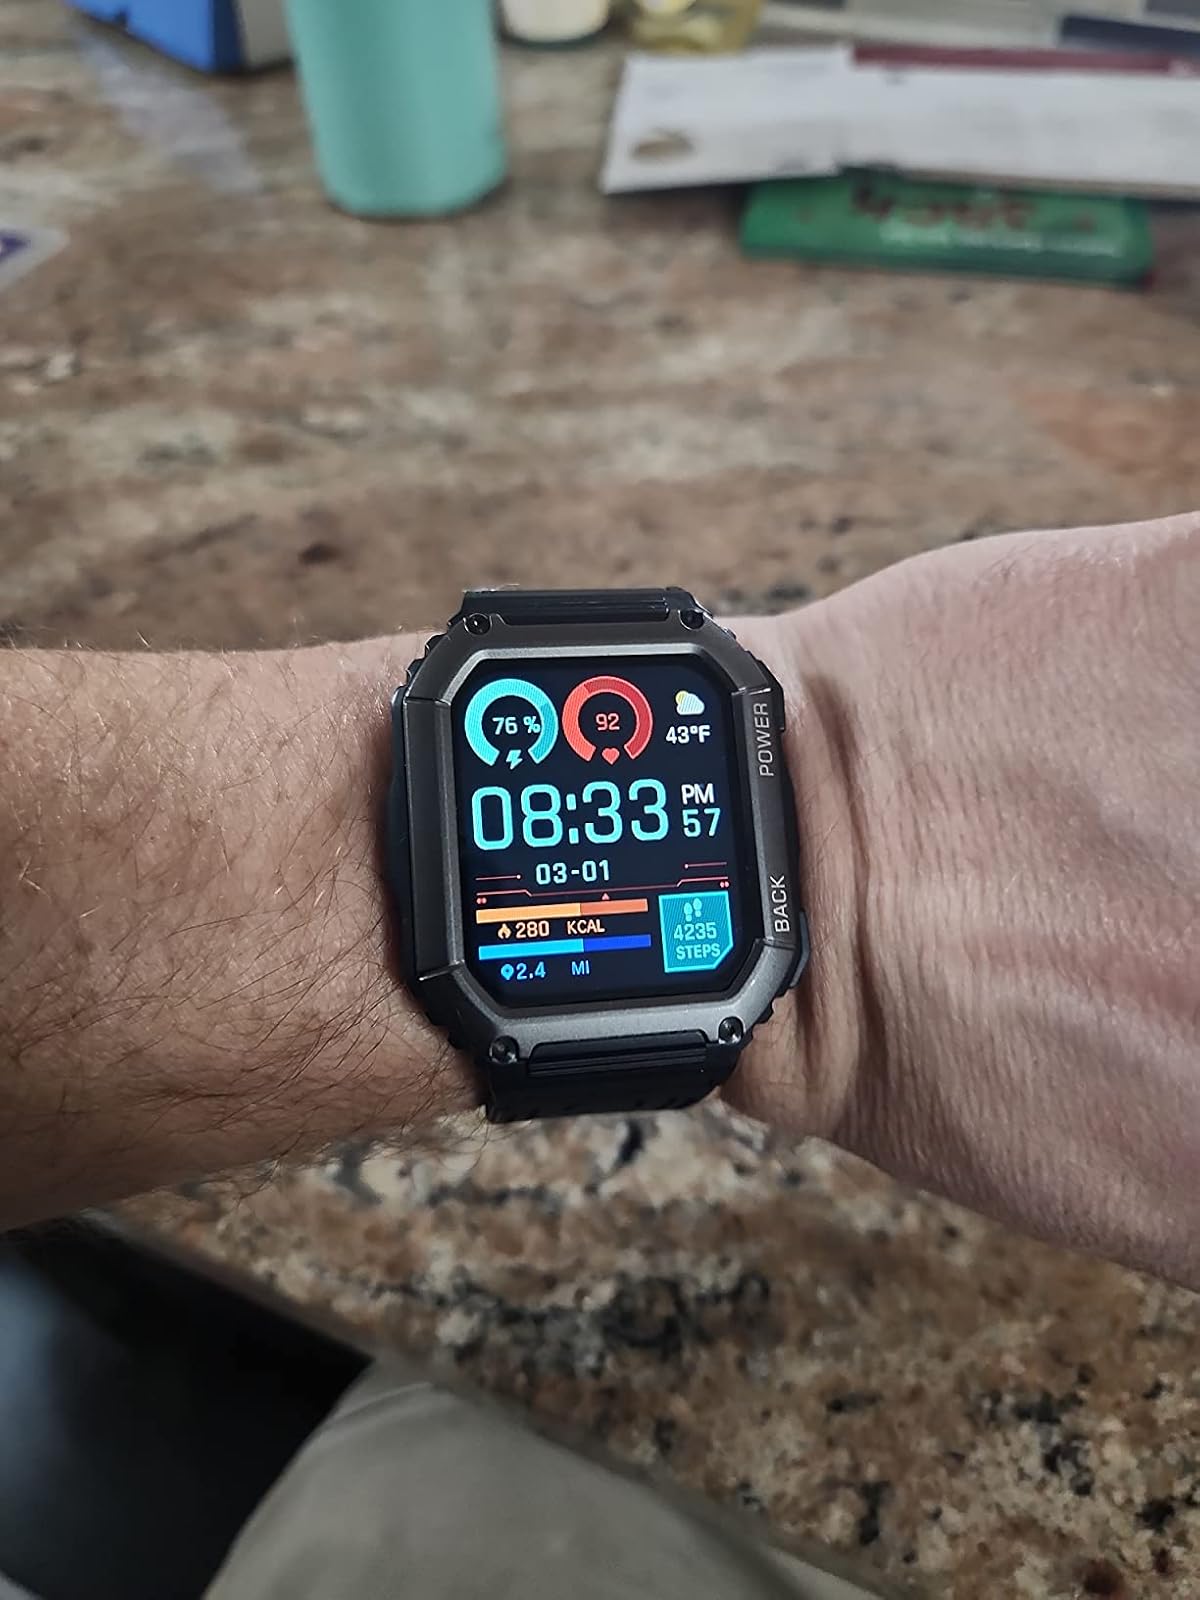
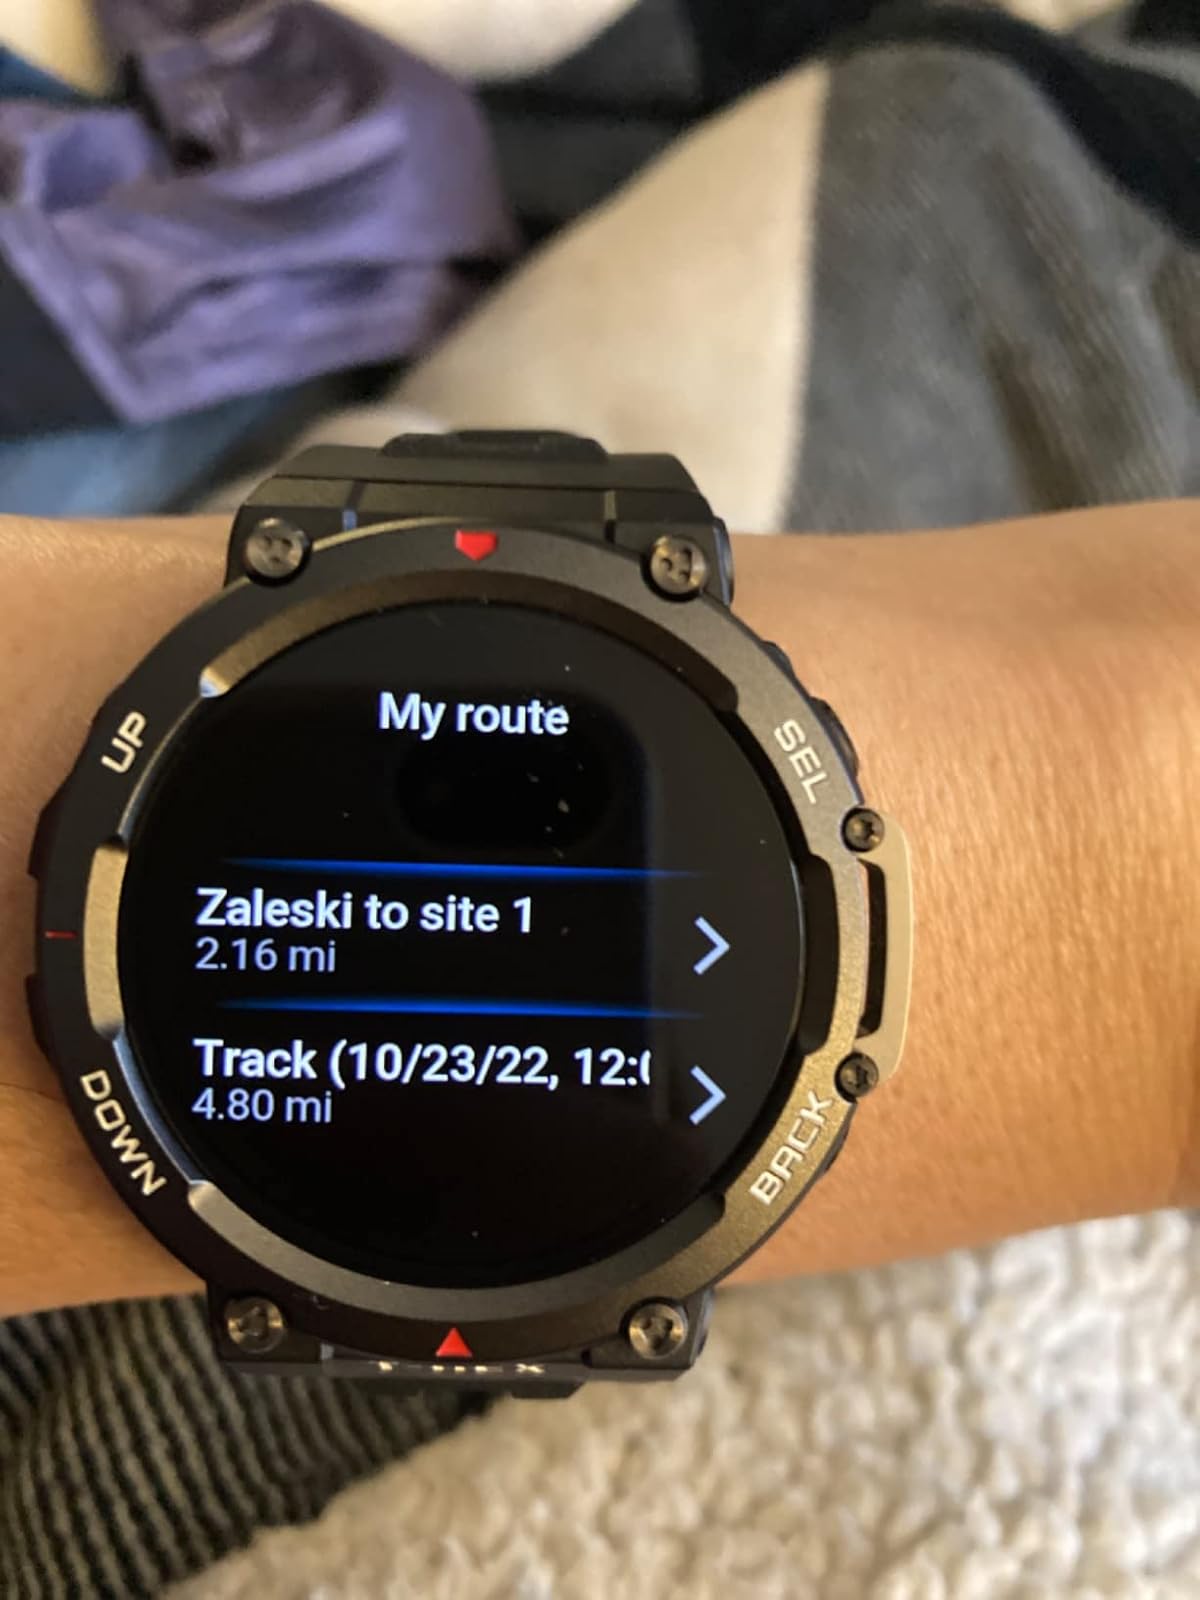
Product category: smartwatch
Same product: no